Philip D. Gallery

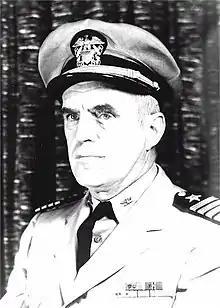

Rear Admiral Philip Daly Gallery (October 17, 1907 – November 29, 1973) was a United States Navy officer who served with distinction on destroyers in the Pacific Theater during World War II, rising to the rank of rear admiral.